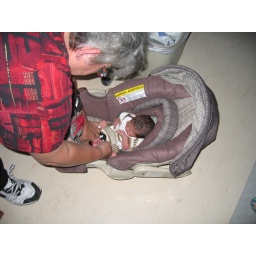
Cianna gets buckled in for her car seat challenge test.